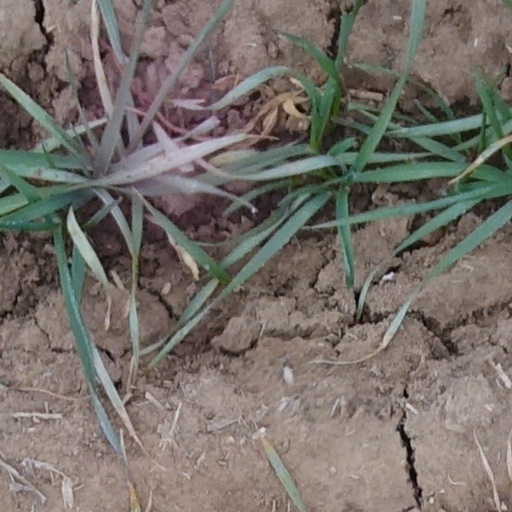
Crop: wheat